Warehouse

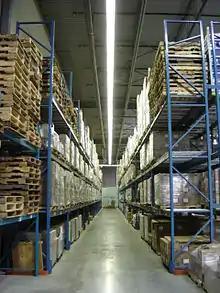
Aisle with pallets on storage racks in a modern warehouse

During the Industrial Revolution of the mid 18th century, the function of warehouses evolved and became more specialised. The mass production of goods launched by the industrial revolution of the 18th and 19th centuries fuelled the development of larger and more specialised warehouses, usually located close to transport hubs on canals, at railways and portside. Specialisation of tasks is characteristic of the factory system, which developed in British textile mills and potteries in the mid-late 1700s. Factory processes sped up work and deskilled labour, bringing new profits to capital investment.